Petauke District

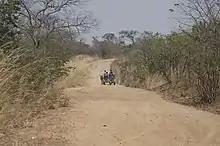
Petauke District, Zambia

Petauke District lies in the southeastern part of Zambia, bordering Nyimba District to the west and Sinda District to the east. It forms part of the Luangwa Valley and is located along the Great East Road, which connects the district to the provincial capital, Chipata, to the east and the national capital, Lusaka, to the west.